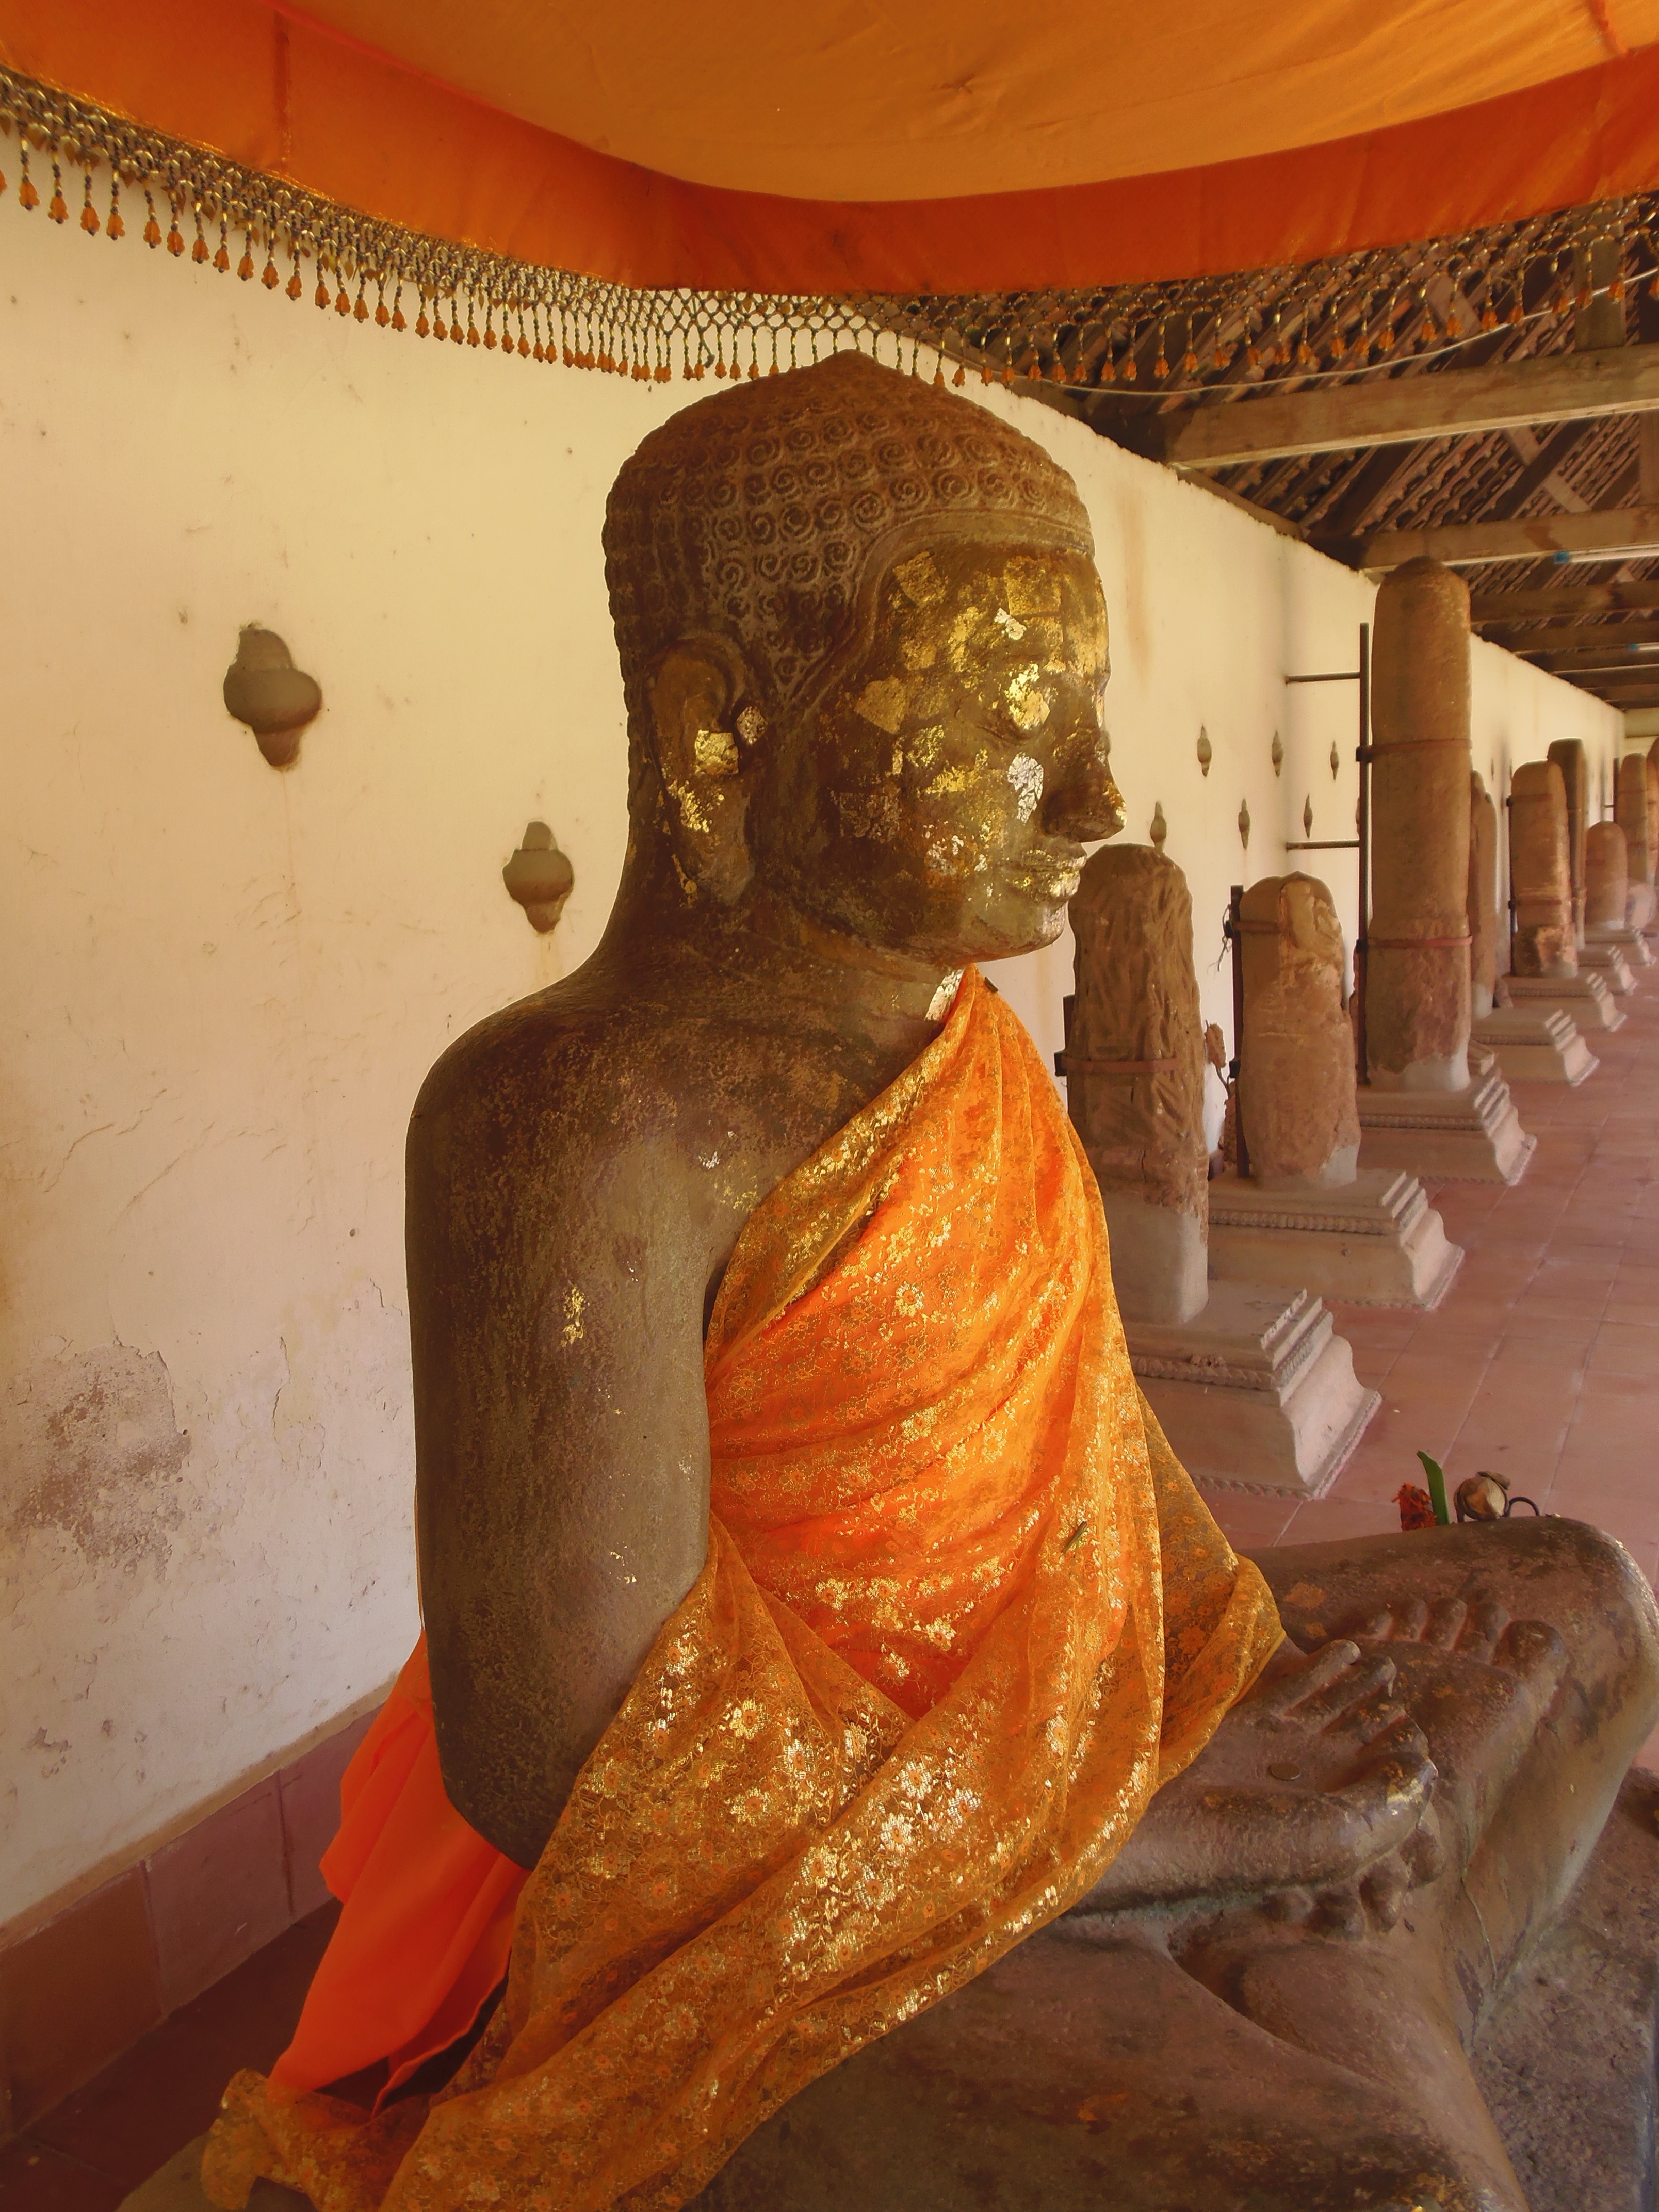
architecture, statue, sculpture, art, temple, carving, laos, pagoda, wat, gautama buddha, ancient history